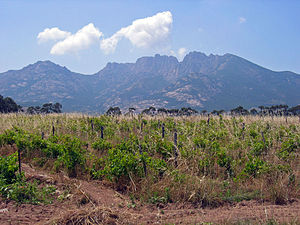
Korsikas økonomi / Landbrug
Vindyrkning nær Calvi.
Økonomien på Korsika er i meget høj grad bestemt af indtægterne fra turismen. De fastboende indbyggere har ganske vist forhindret de hæmningsløse hotel- og marinabyggerier, som kendes fra mange andre steder langs Middelhavets kyster, men det har blot betydet, at det er dyrt at feriere på øen.